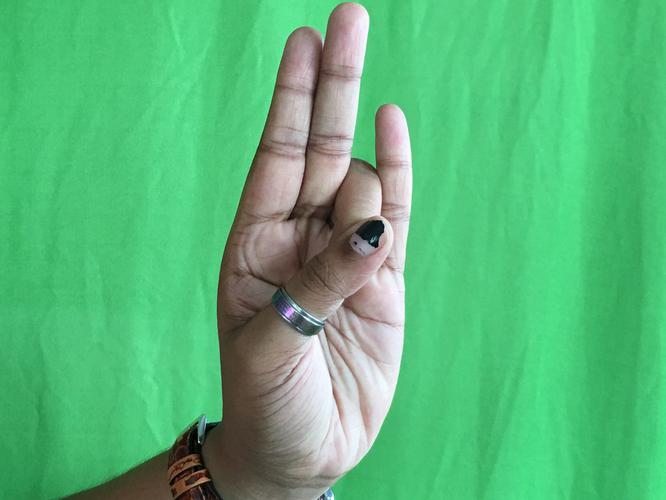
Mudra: Mayura
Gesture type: single_hand